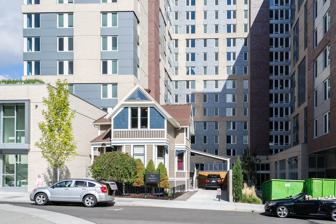
Building: Figo House
Country: United States of America
Year built: 1894
House in Portland, Oregon, U.S. Figo House Portland State University student housing rises behind Figo House General information Architectural style Queen Anne Location Portland , Oregon Coordinates 45°30′33″N 122°41′01″W / 45.50910°N 122.68350°W / 45.50910; -122.68350 Completed 1894 Figo House is a Queen Anne style house near Portland State University in Portland, Oregon , USA. The house was purchased by a Portland attorney, Randal Acker, in 2005 as office space for his small legal practice. Acker named the house after his dog, Figo, who was named after the former Portuguese soccer star Luís Figo . In 2006, Portland's mass transit authority, TriMet , attempted to acquire the house through condemnation and then sell the property to the university for use as high-rise student housing. The TriMet plan was cancelled in 2008 after Acker successfully argued that eminent domain power is limited. In 2011, Acker likened his situation to that featured in the Disney movie, Up . Later that year, he arranged a Portland screening of the documentary film, Battle for Brooklyn , about Brooklyn, New York , residents fighting to save their homes from real estate developers. See also Edith Macefield Nail house Vera Coking Wu Ping Michael Forbes (farmer) References